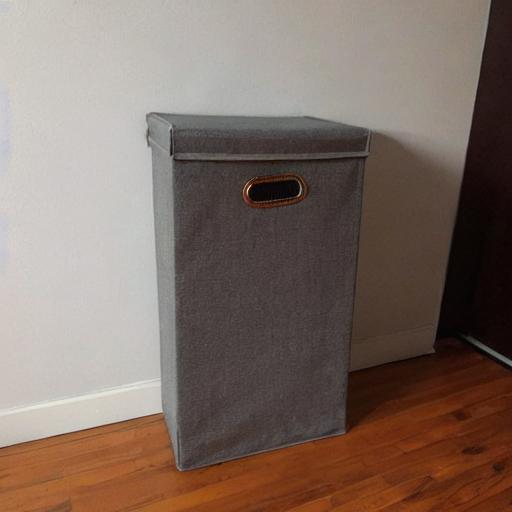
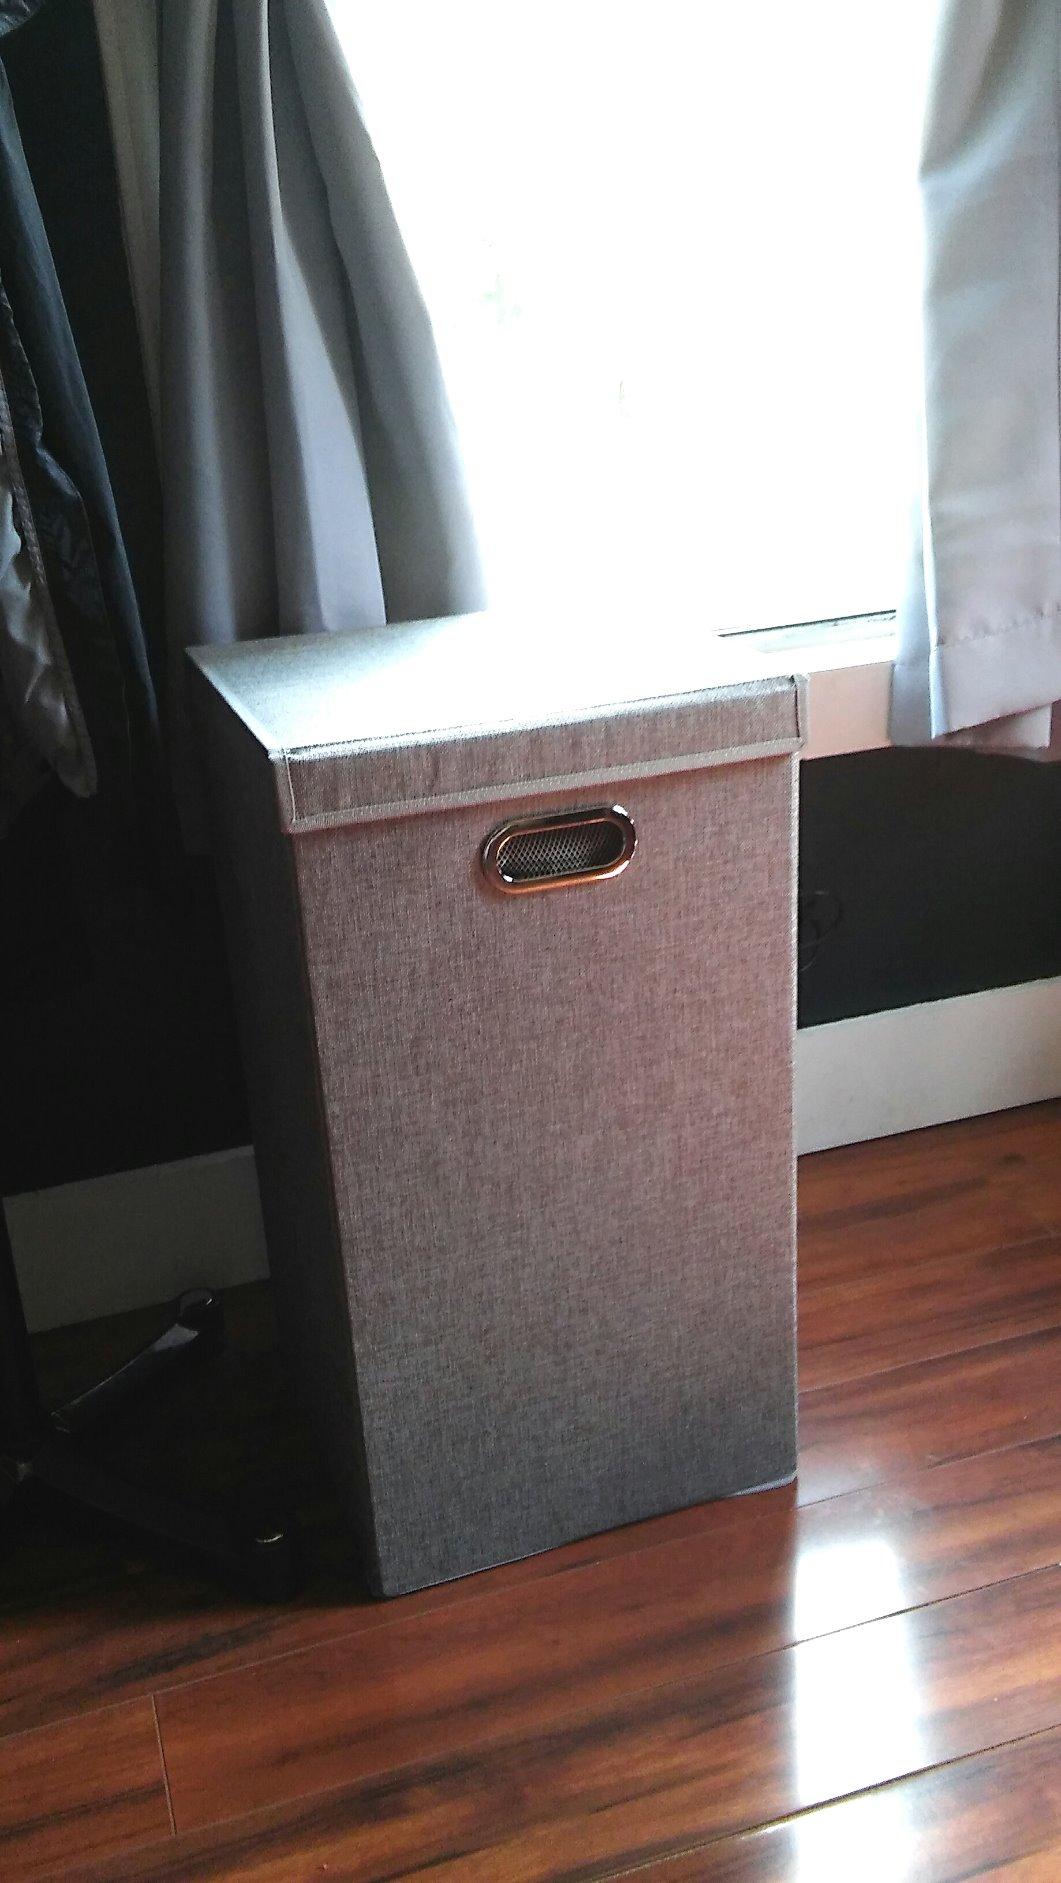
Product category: items_hamper
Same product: no